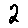
Label: 2